Athos Damasceno Ferreira

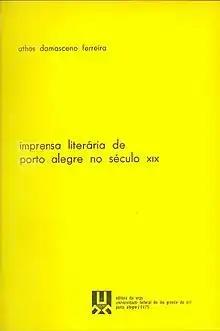
Cover of the book "Imprensa Literária de Porto Alegre no Século XIX" ("Porto Alegre Literary Press in the 19th Century") (1975).

According to Maria Beatriz Papaléo, Damasceno approached History in a peculiar perspective, rejecting to paint the past with mythologies and focusing on popular and humorous aspects, creating an original portrait of the city that recovered information little valued by other historians, being, in her words, a "meticulous craftsman of the daily life" who left a "popular inventory of the city". But this does not diminish the interest in his research, whose seriousness and competence are widely recognized. According to Joana Figueiredo, "as an intellectual ahead of his time, the author already knew that not all history is made of myth and grandeur, but of stitches and lines, knots and buttons – with a few beads and turbans to give it color and joy."